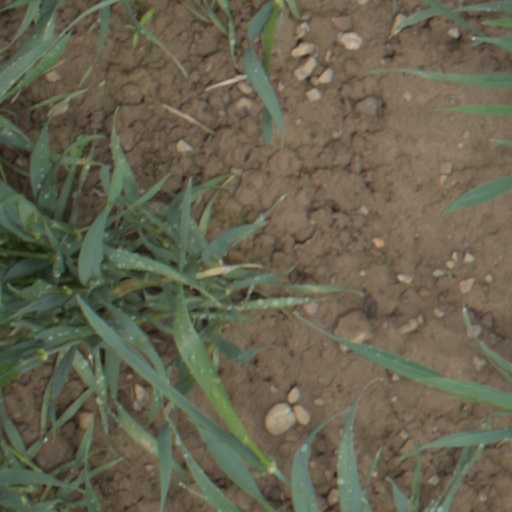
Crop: wheat